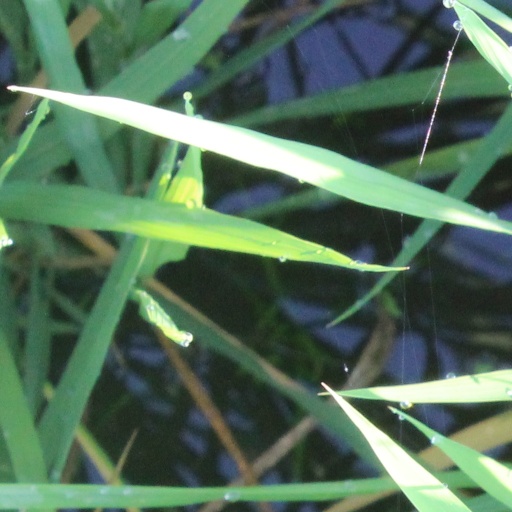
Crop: rice